Curry bread
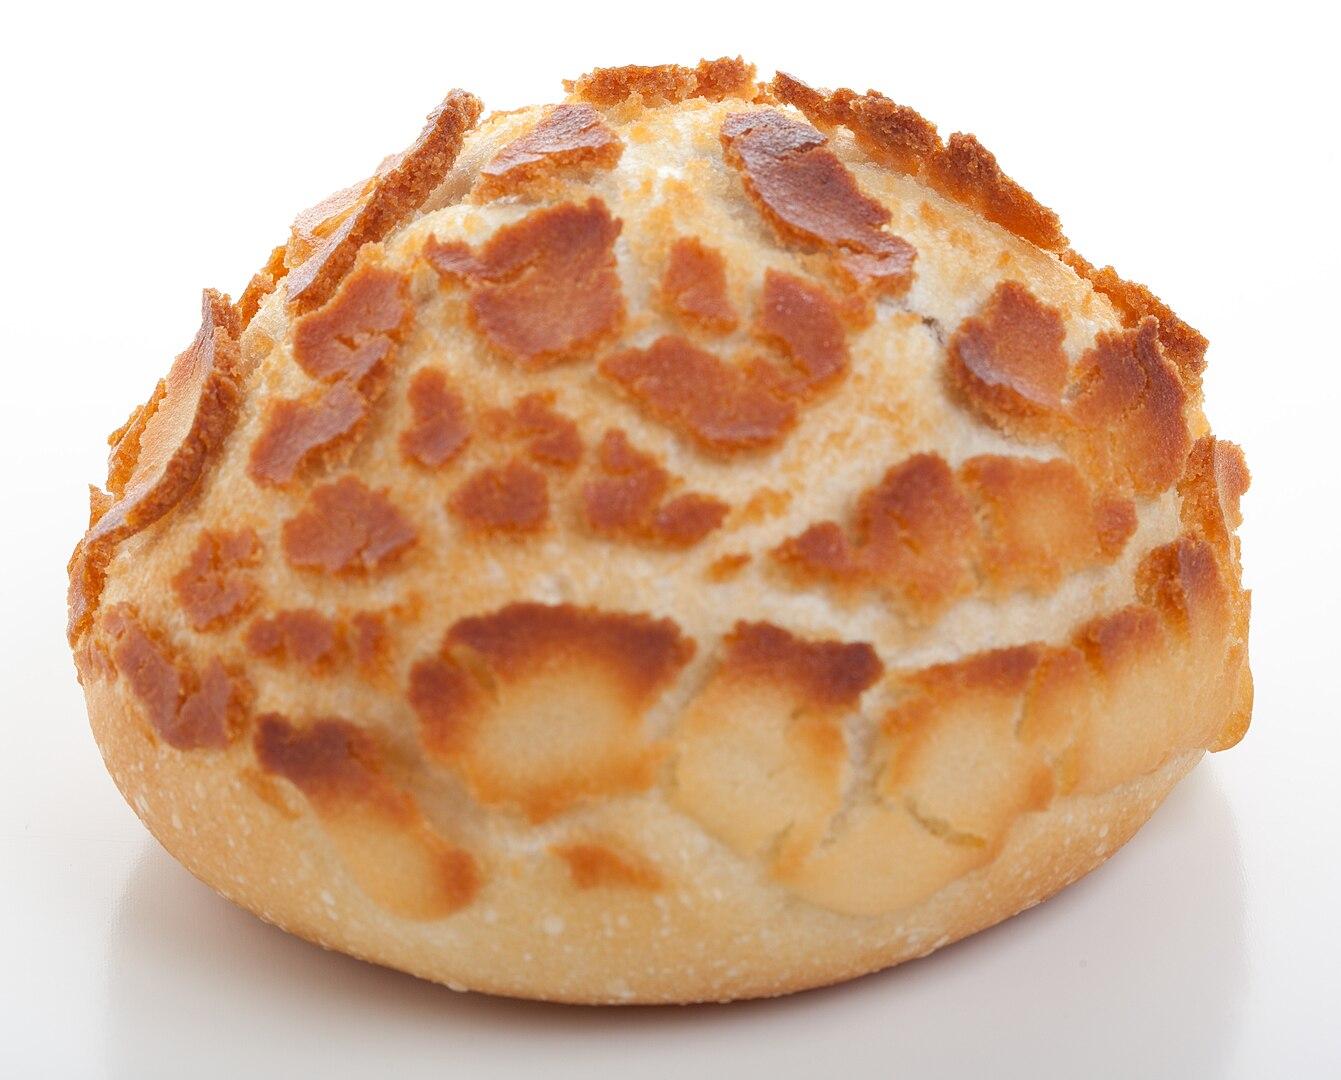
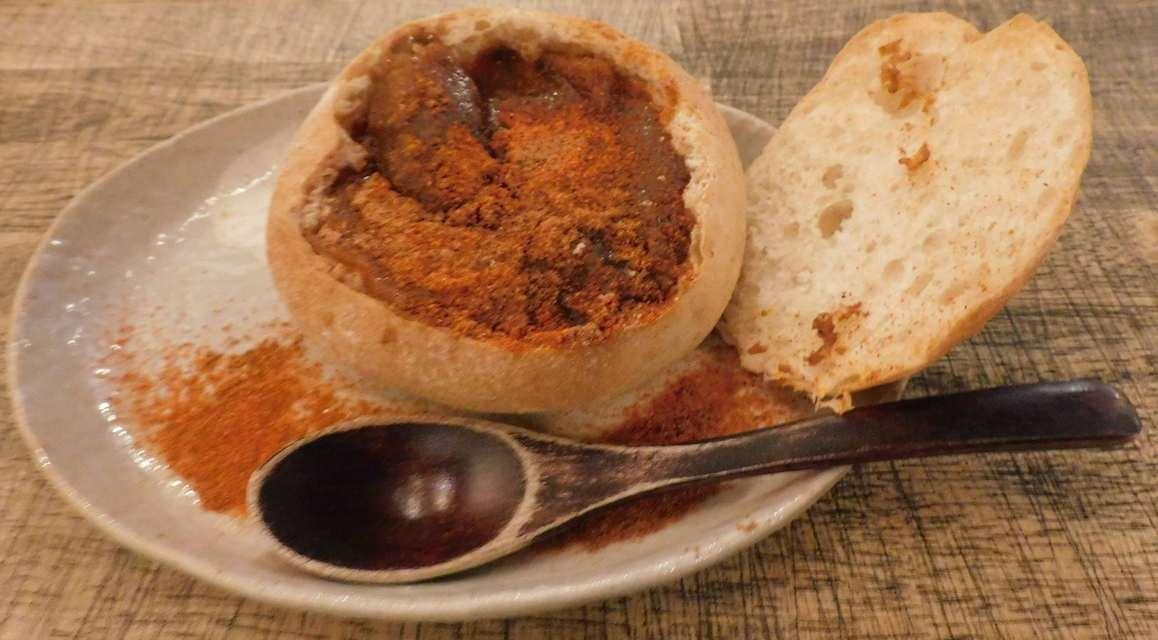
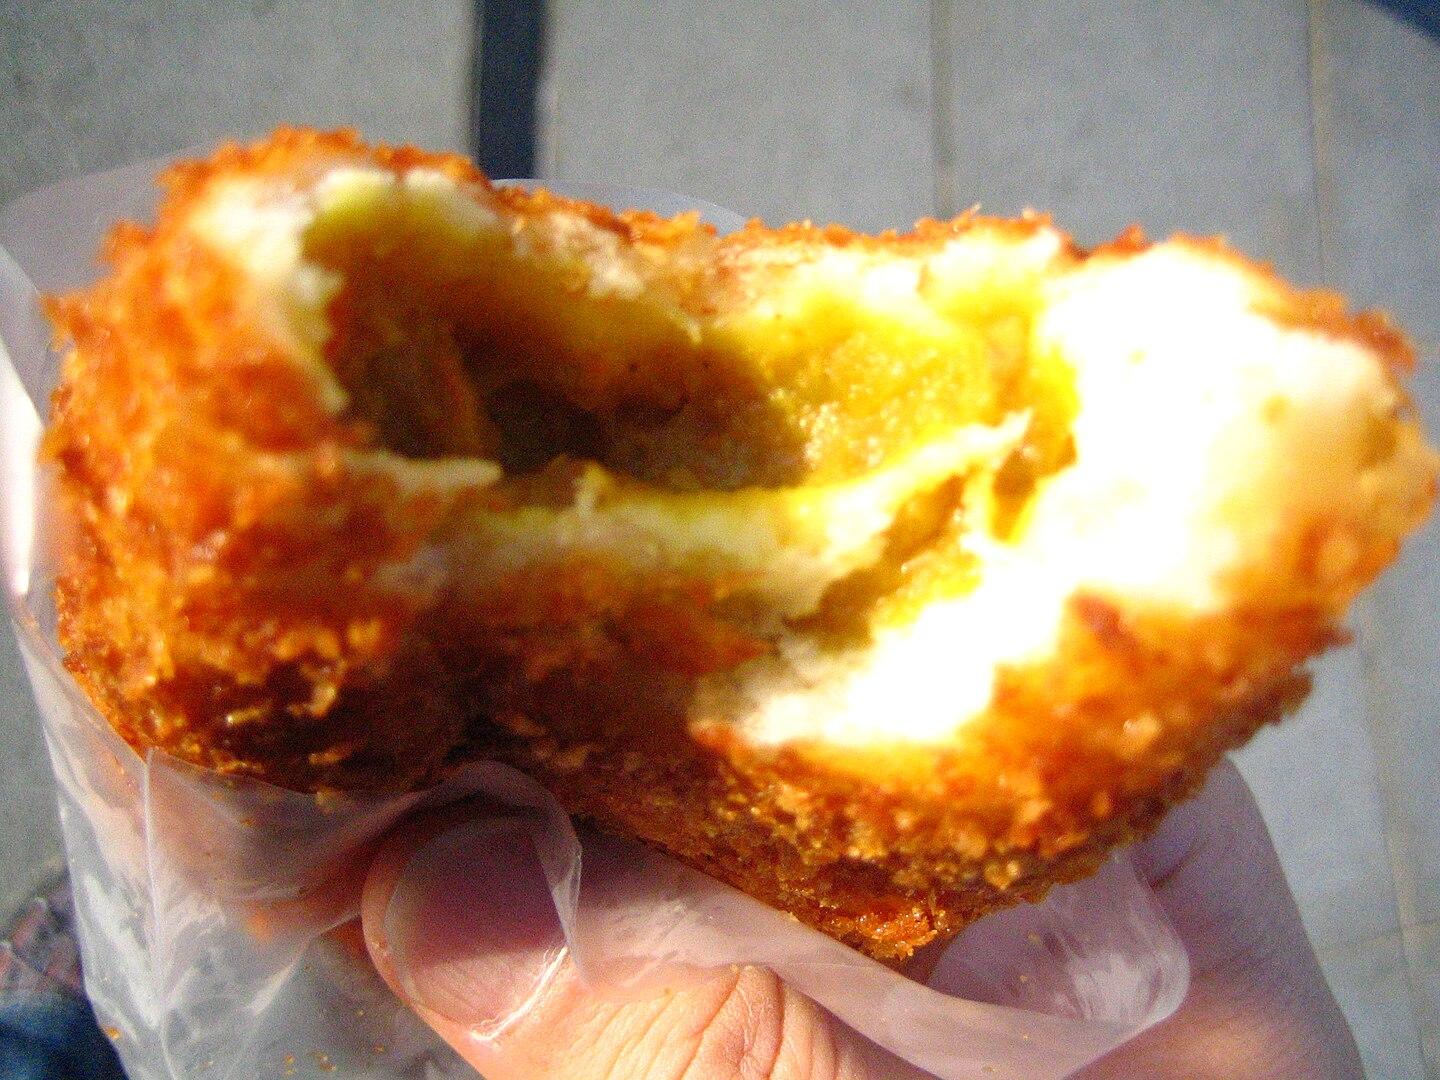
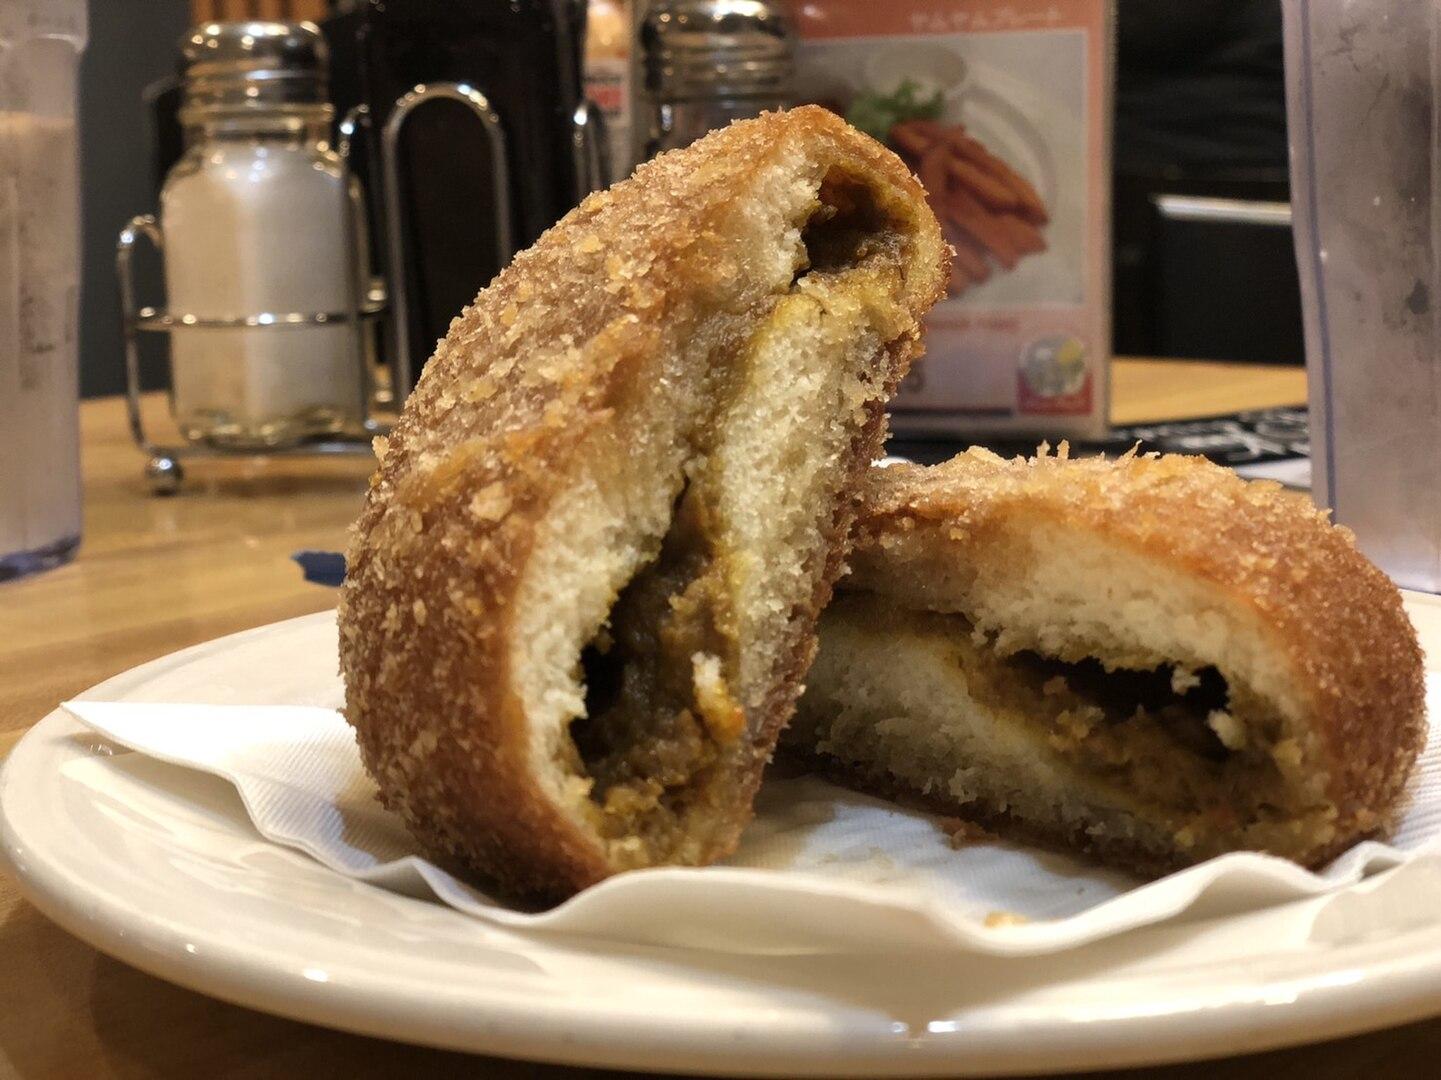
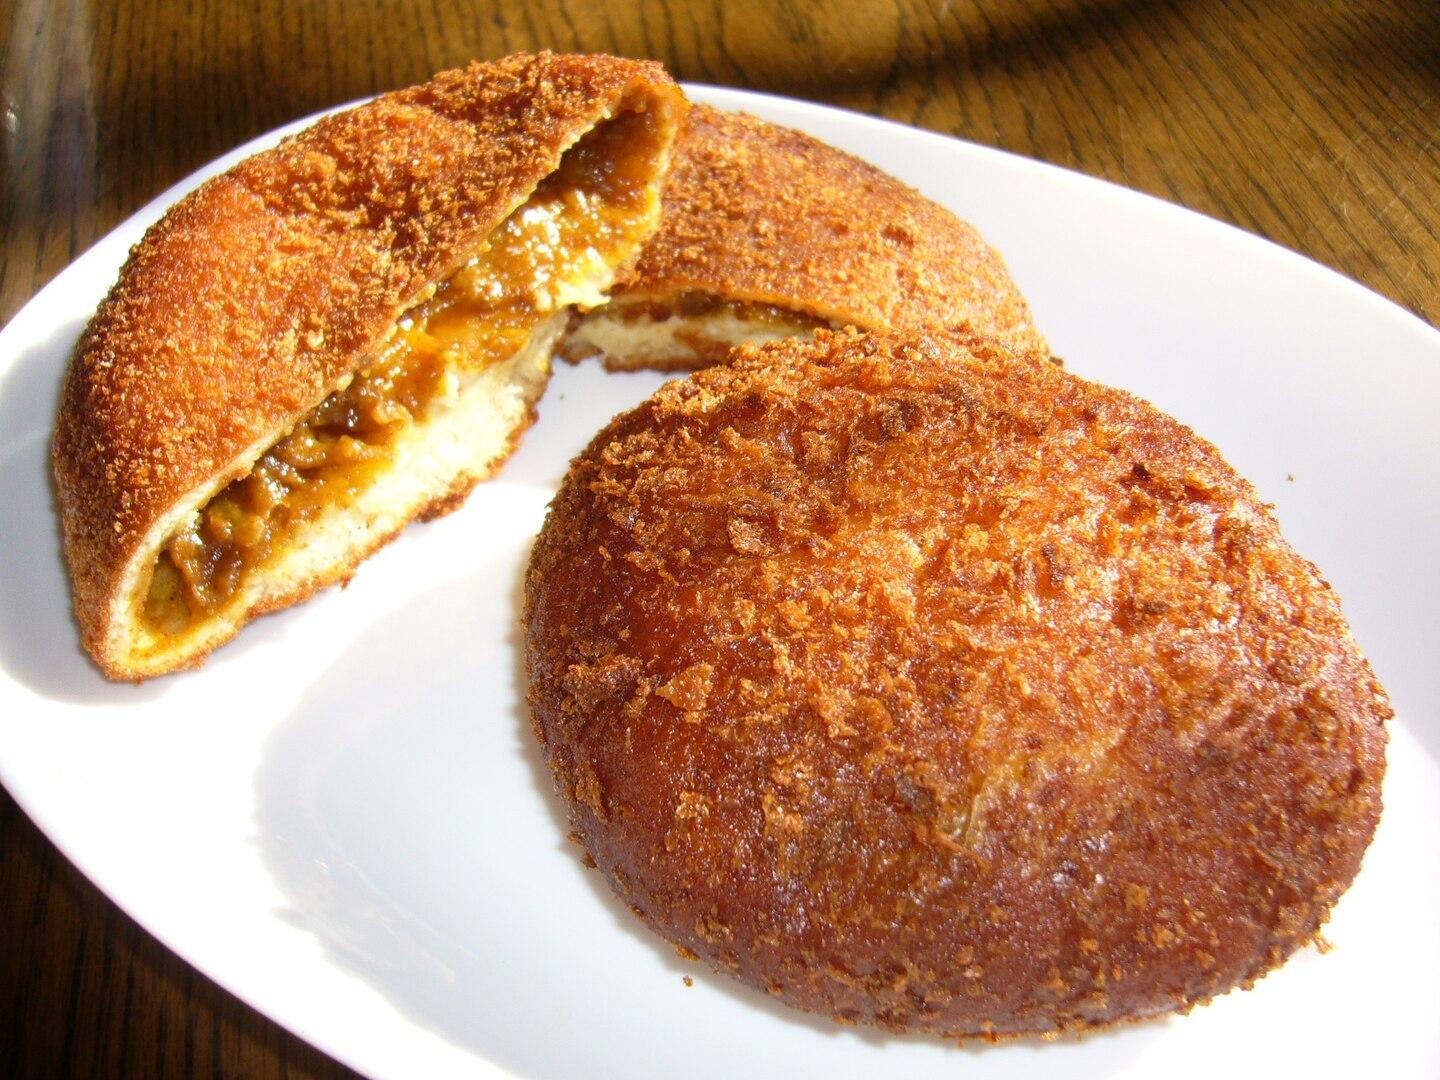
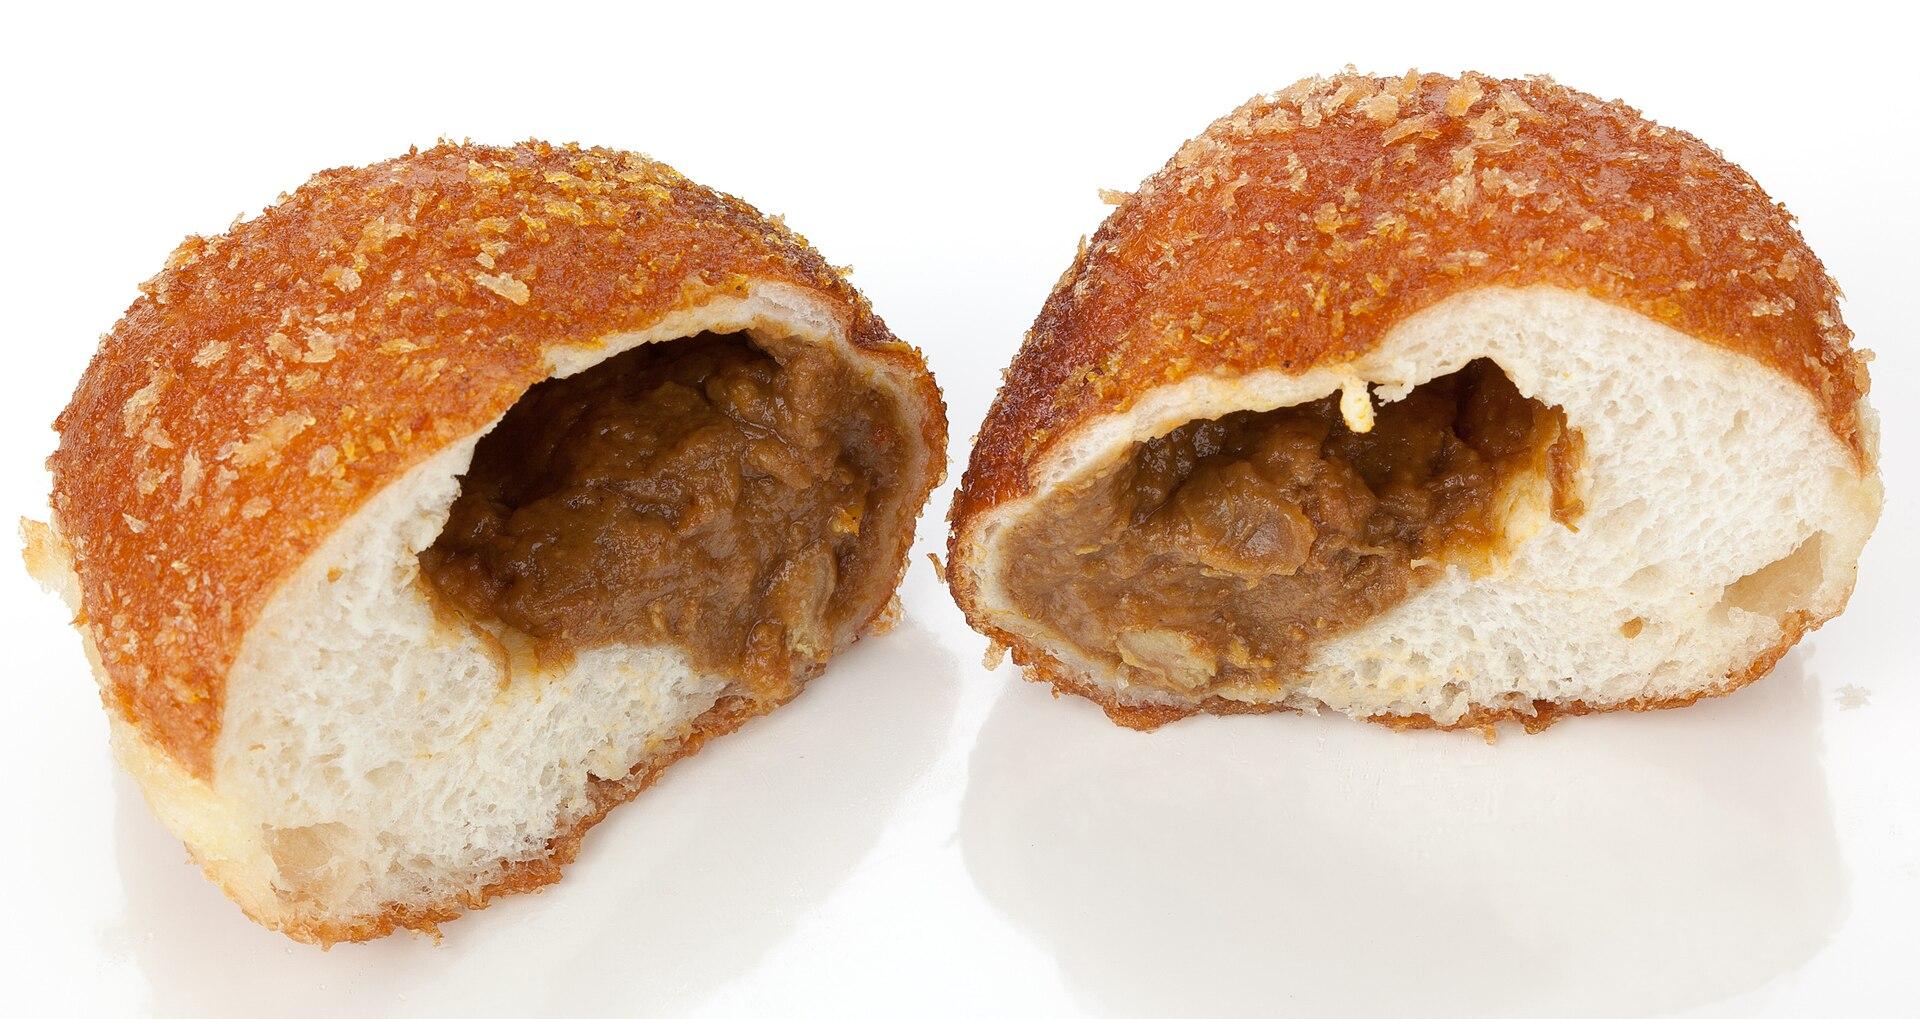
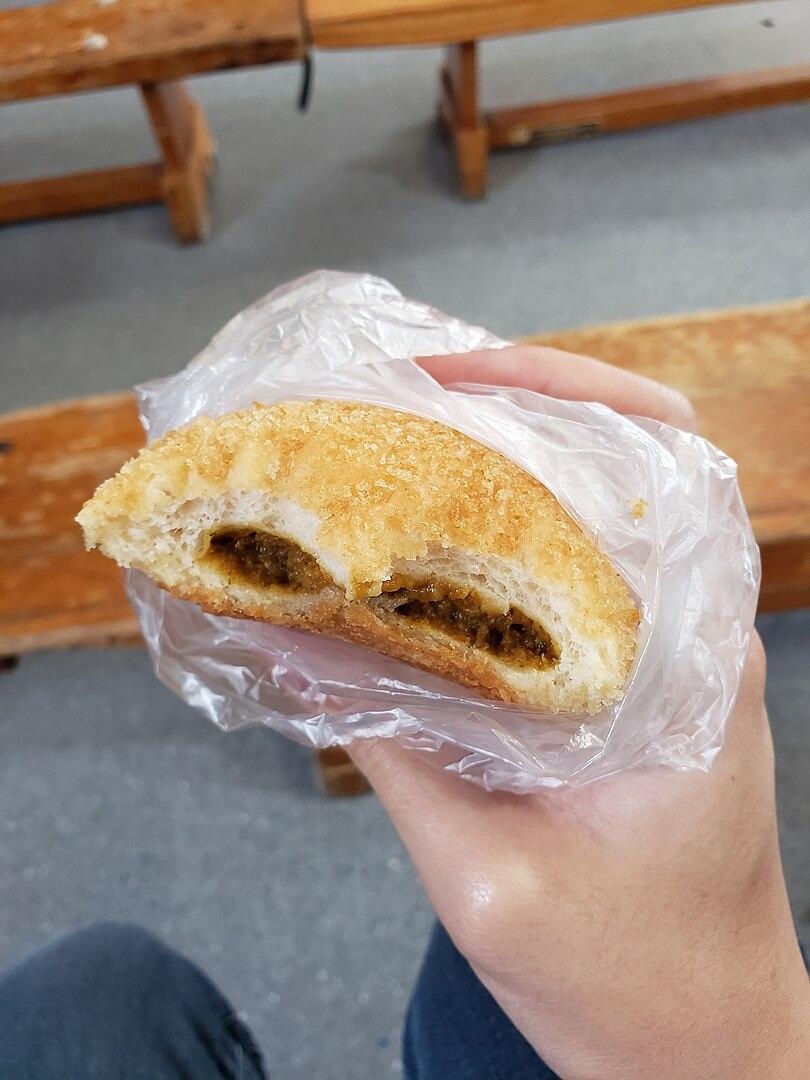
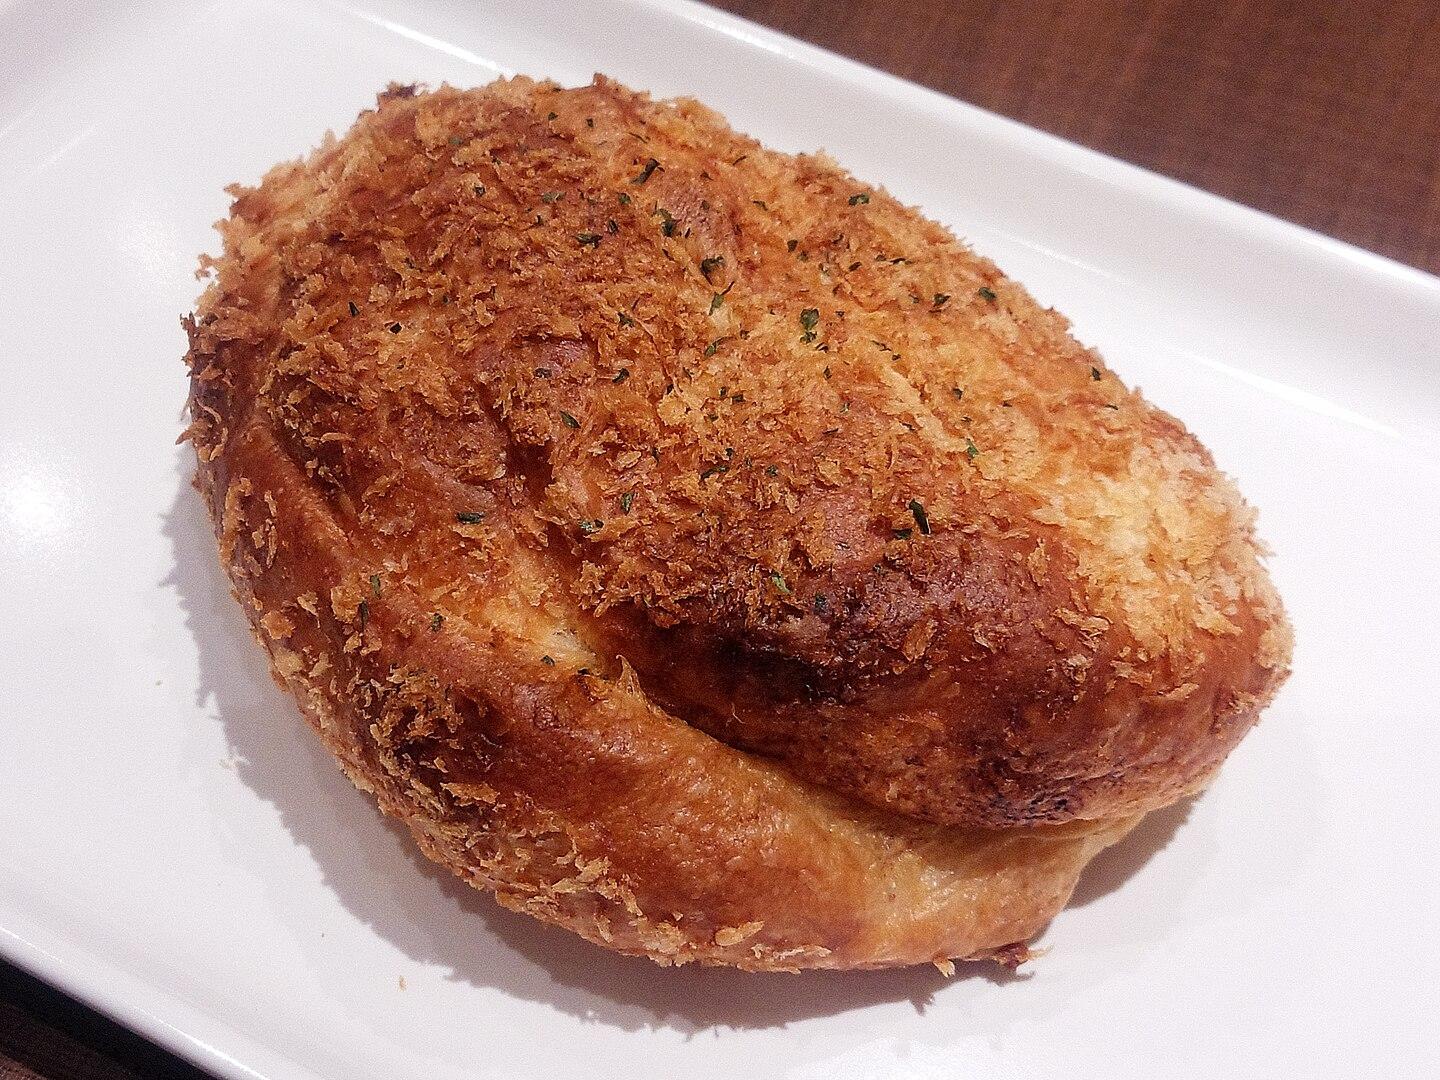
Also known as:
ar - Arabic: خبز الكاري
arz - Egyptian Arabic: عيش الكارى
az - Azerbaijani: Karri çörəyi
es - Spanish: Pan de curry
fa - Persian: کاره‌پان
fr - French: Pain au curry
he - Hebrew: לחם קארי
id - Indonesian: Roti kari
it - Italian: Pane al curry
ja - Japanese: カレーパン
ko - Korean: 카레빵
th - Thai: ขนมปังแกงกะหรี่
tr - Turkish: Körili ekmek
vi - Vietnamese: Bánh mì cà ri
yue - Cantonese: 咖喱包
zh - Chinese: 咖哩麵包
Category: bread (bread)
Cuisine: Japanese
Associated cuisines: Japanese
Area: Japan
Countries: Japan
Region: Eastern Asia, , , ,
Curry wrapped in a piece of dough, which is then coated in bread crumbs and deep fried. On occasion it is baked instead of deep fried, but deep frying is the most common method of cooking.